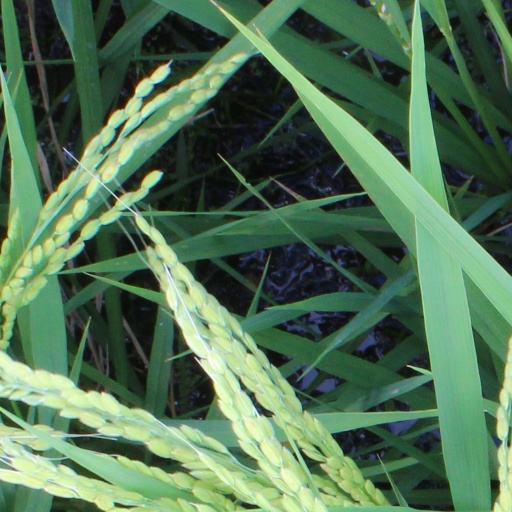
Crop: rice